Electromagnetic interference

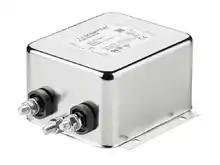
EMI filter for conducted emission suppression

Radiative coupling or electromagnetic coupling occurs when source and victim are separated by a large distance, typically more than a wavelength. Source and victim act as radio antennas: the source emits or radiates an electromagnetic wave which propagates across the space in between and is picked up or received by the victim.